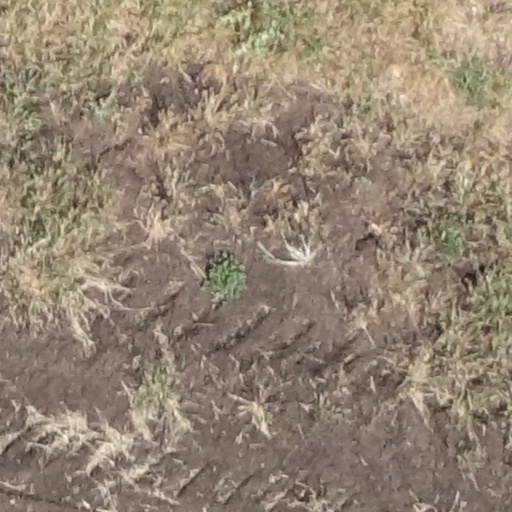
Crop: sorghum